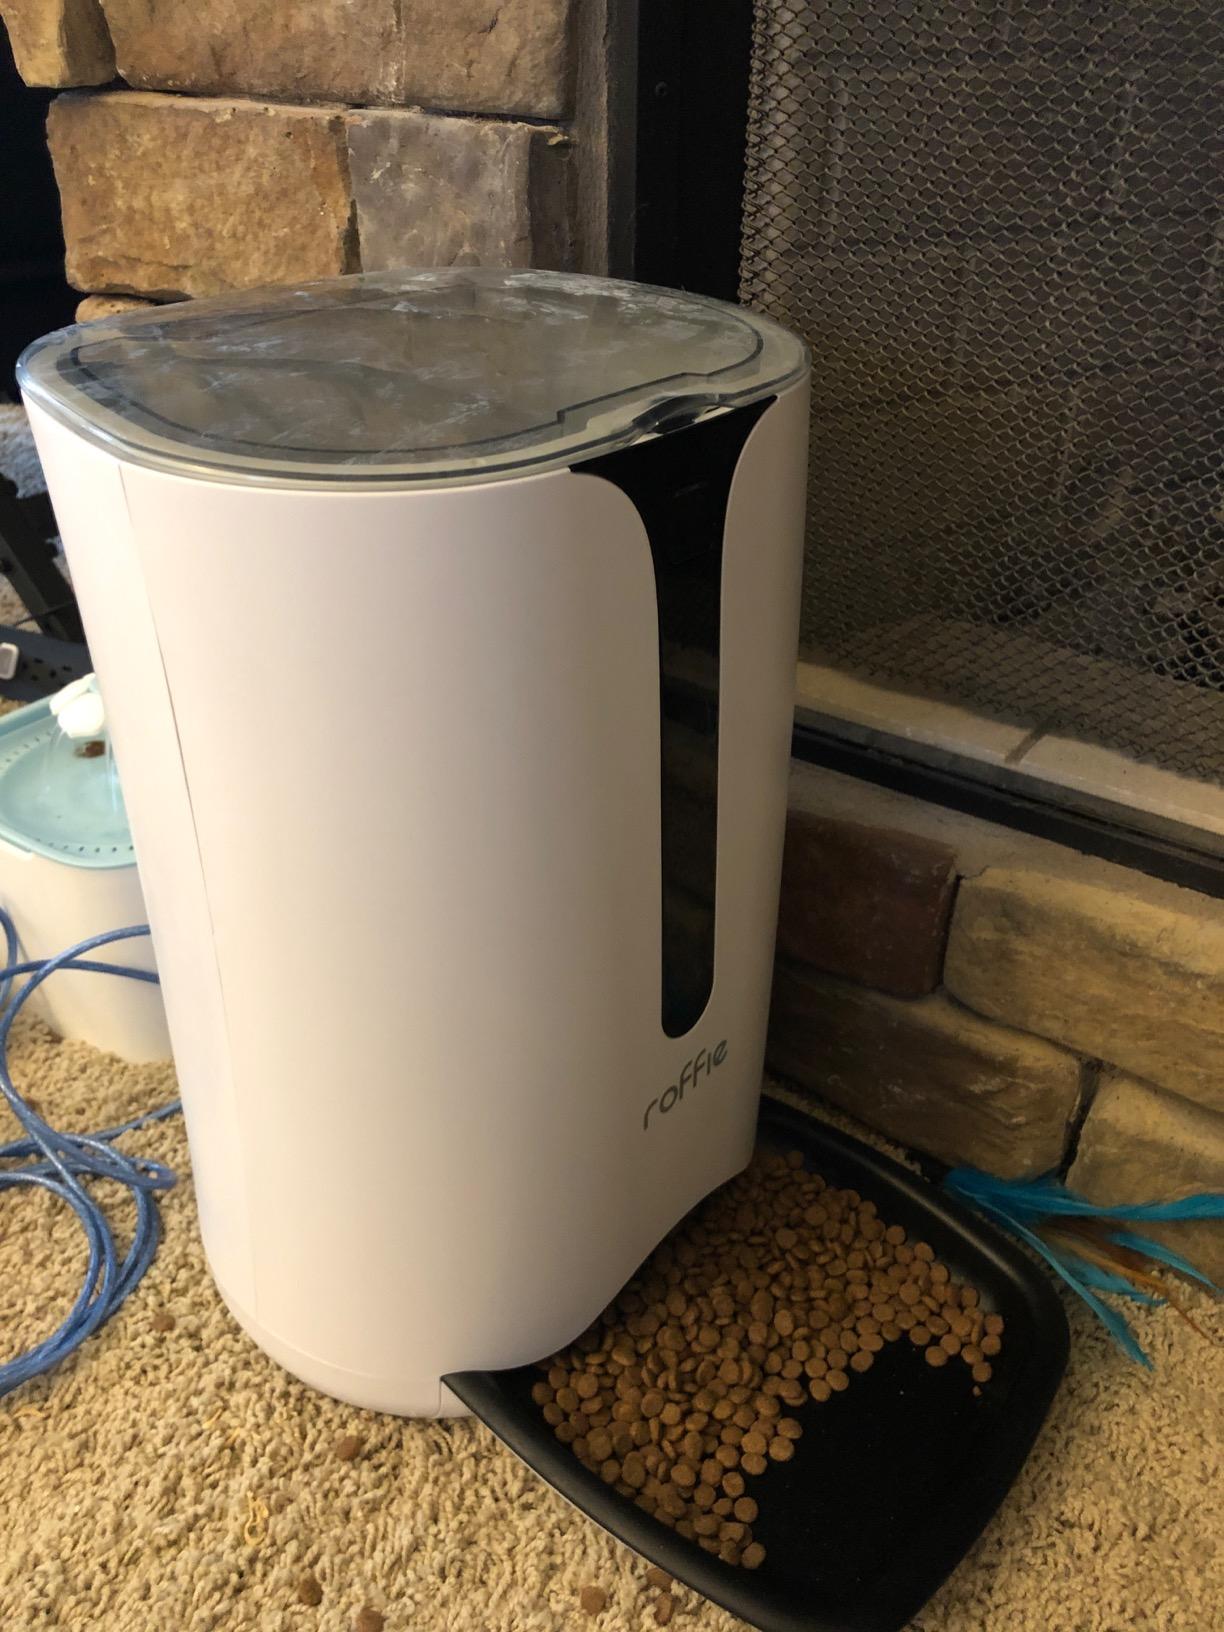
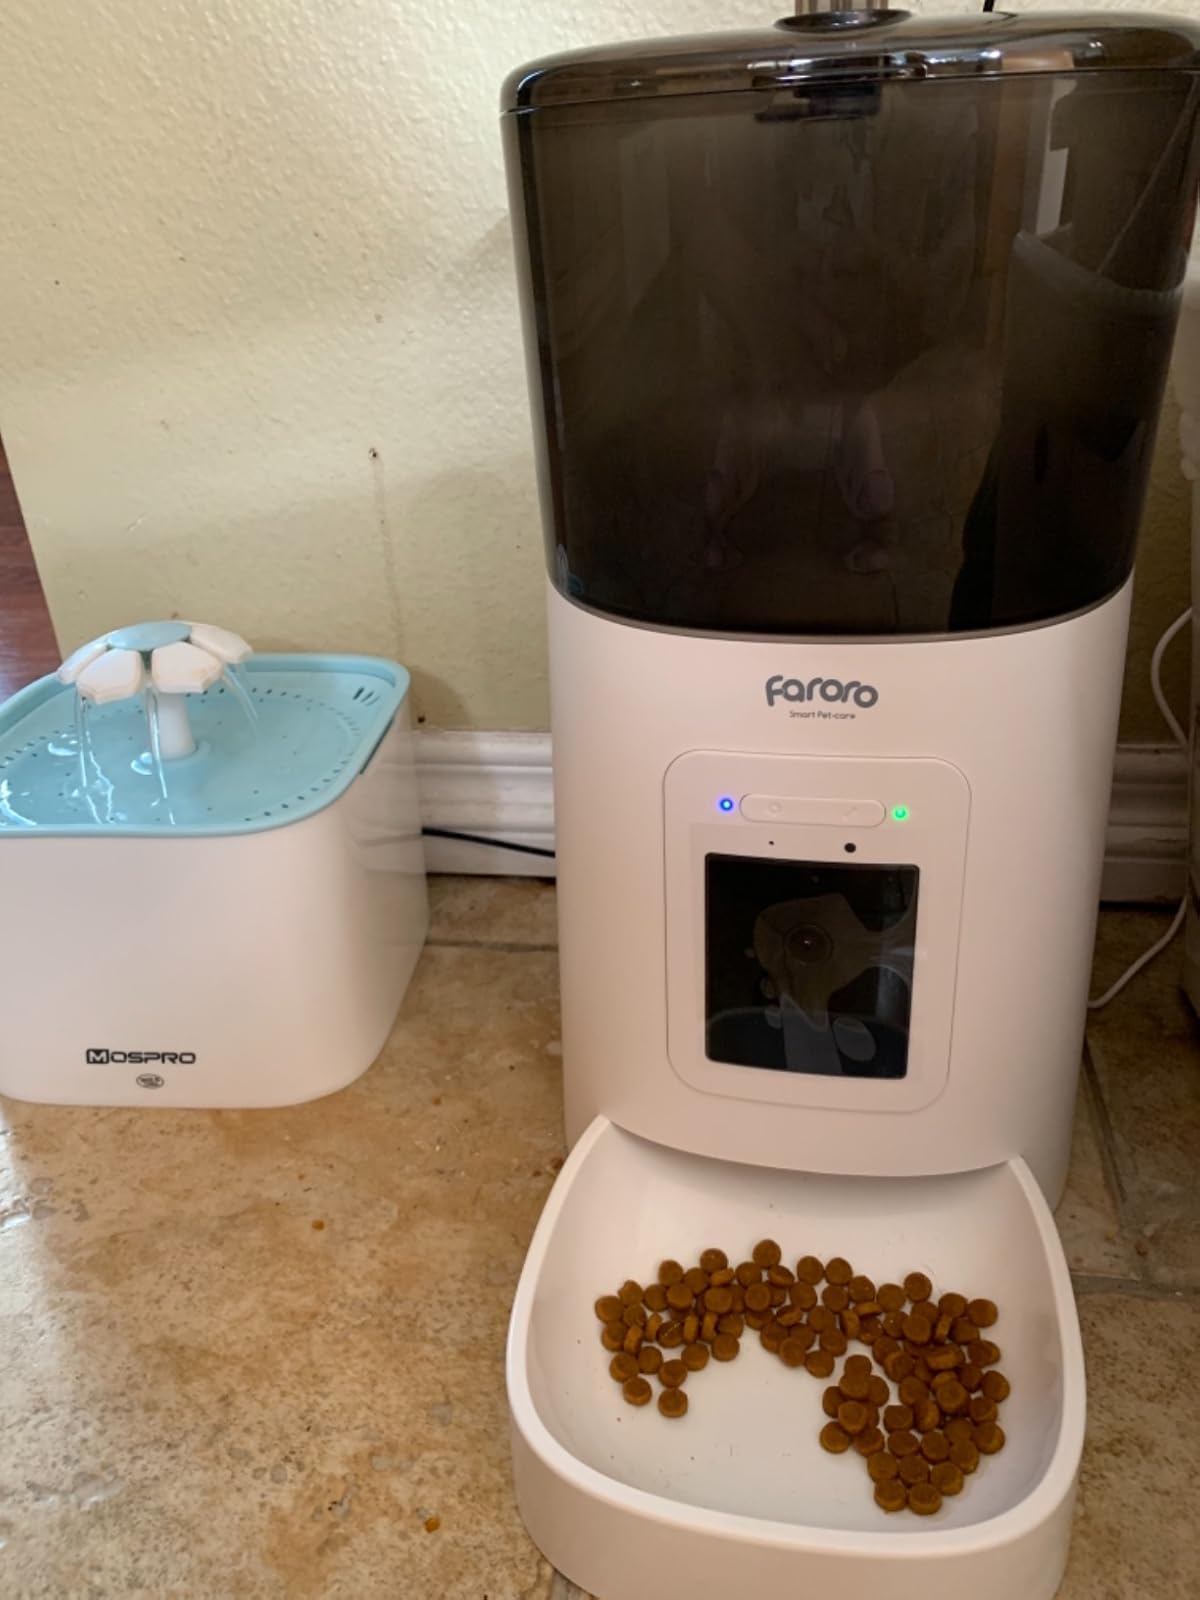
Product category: items_feeder
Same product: no